Good as New

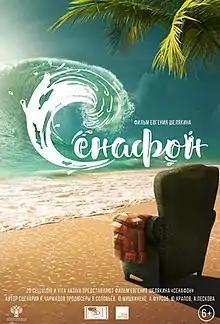
Film poster

The film tells about a man who finds himself on a beach in Thailand and does not remember anything. He only knows Russian, but despite this he manages to organize an adventurous business. Nevertheless, despite the success, he did not understand why he flew here.